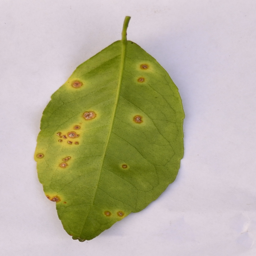
Plant part: leaf
Disease: canker